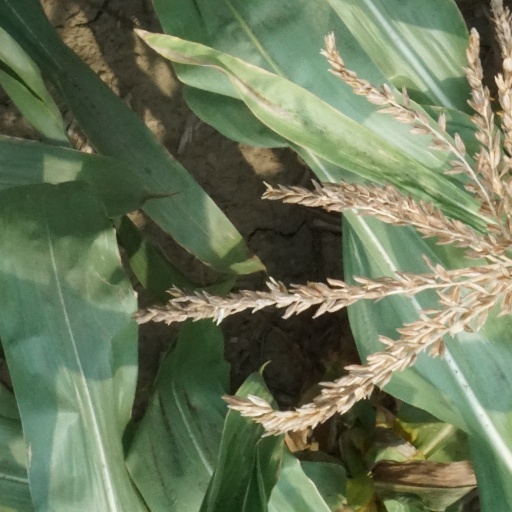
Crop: maize; corn